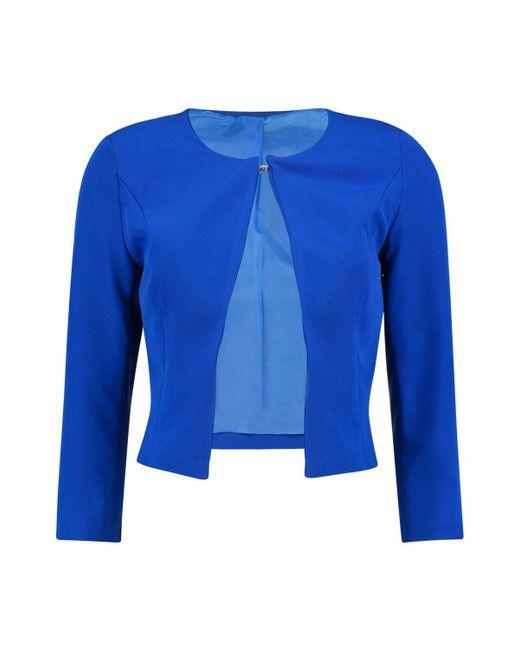
königsblaue Bolero-Jacke für Damen